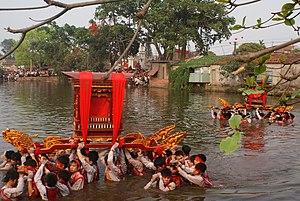
Hoai Duc est un district rural de Hanoï dans la région du Delta du Fleuve Rouge au Viêt Nam.